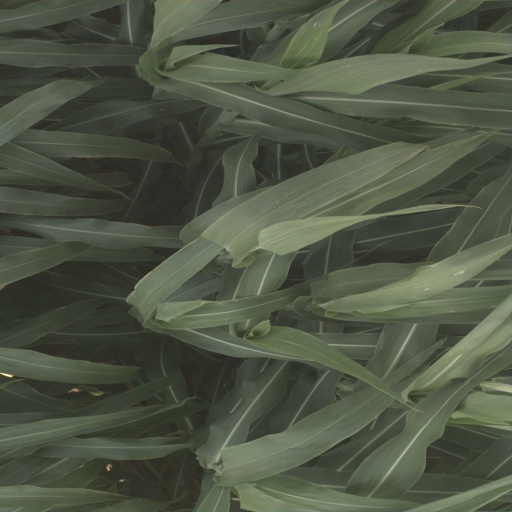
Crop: sorghum